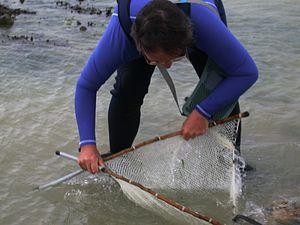
Filet de pêche ""la fouine"" bien connu sur la côte normande"
Un haveneau est un filet pour pêcher la crevette.